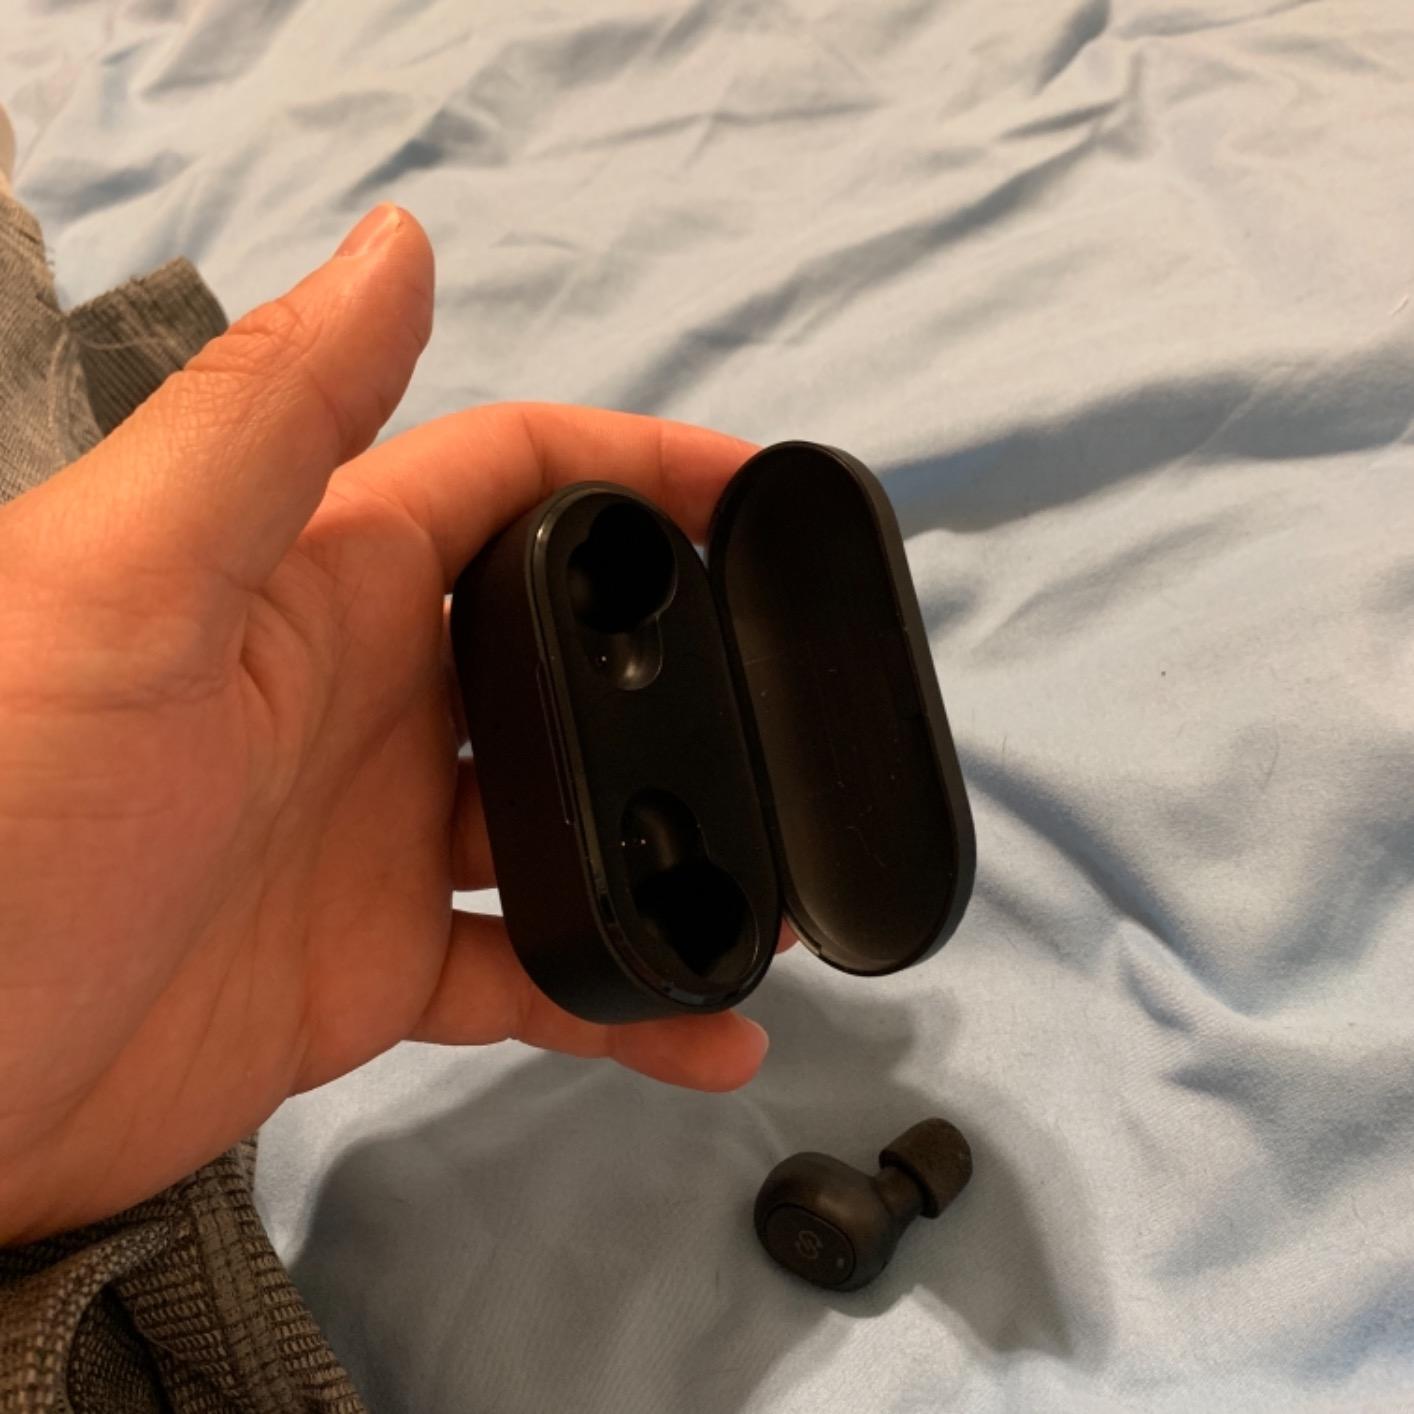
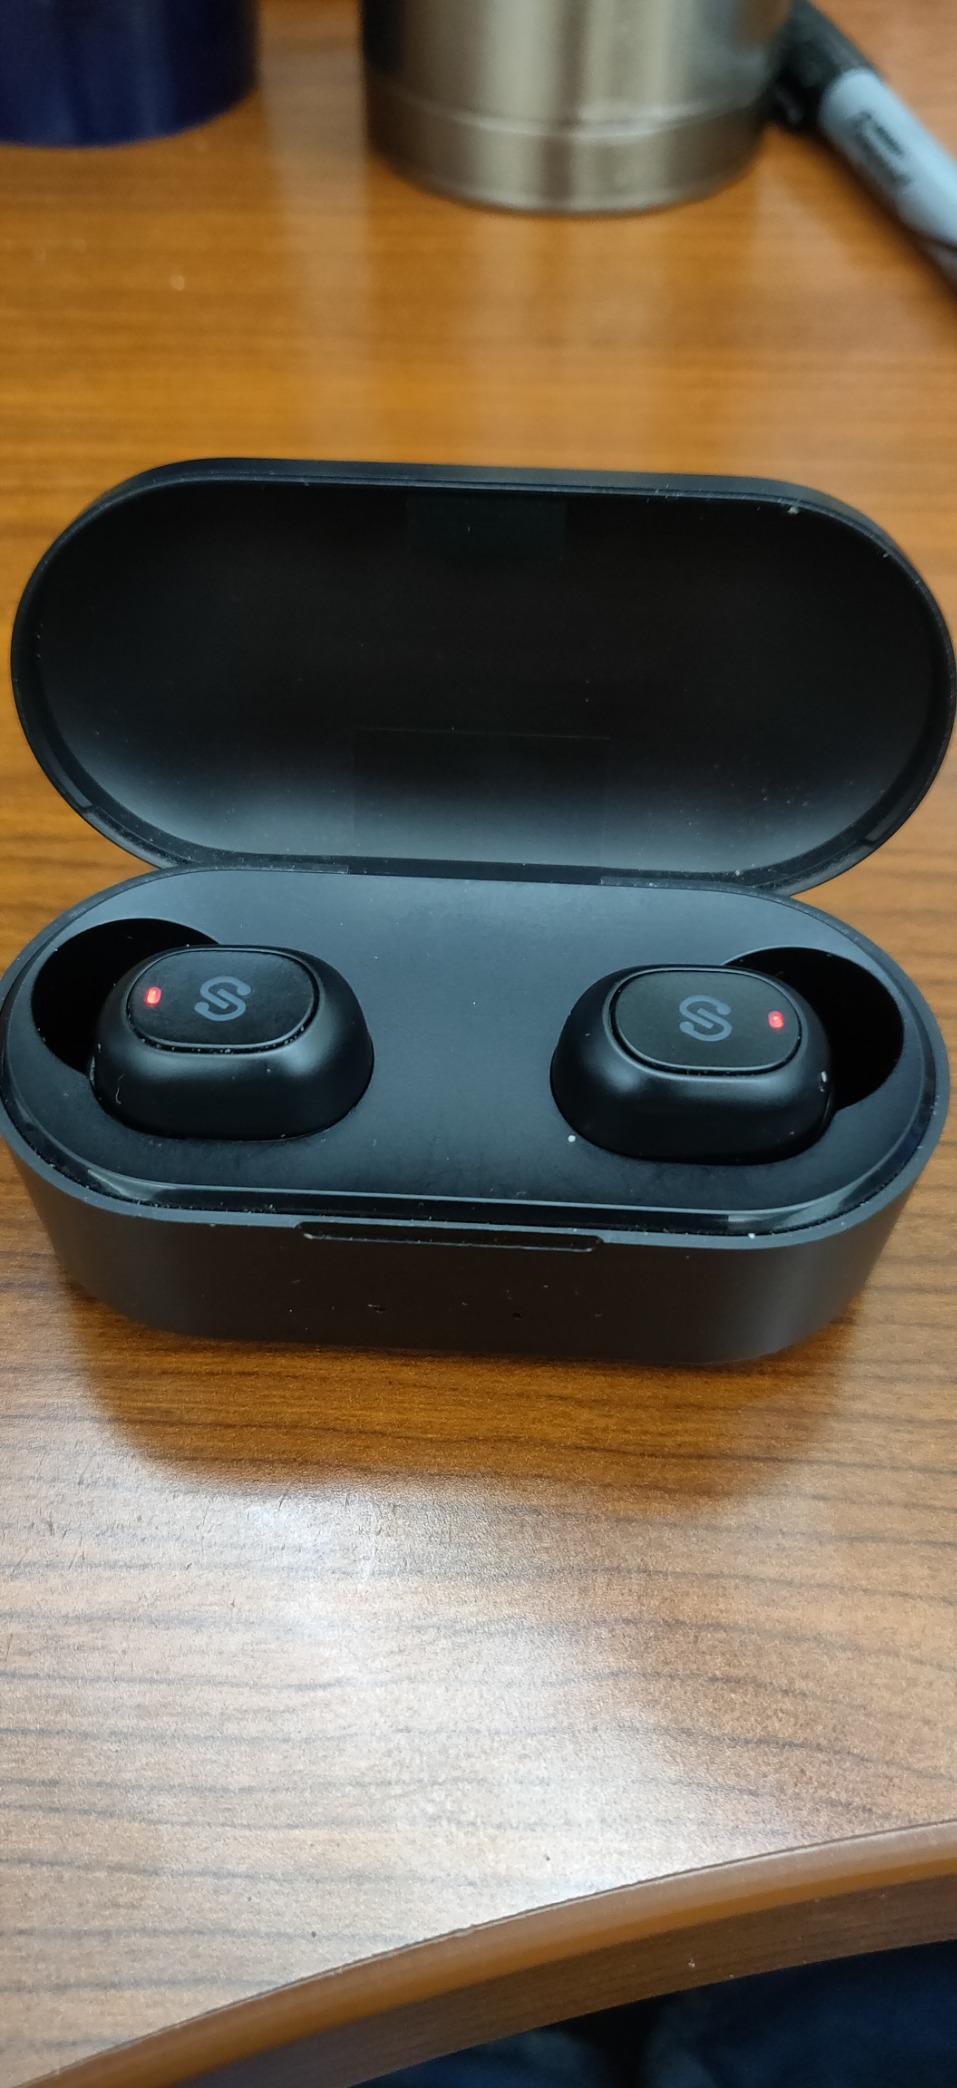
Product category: earbuds
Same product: yes